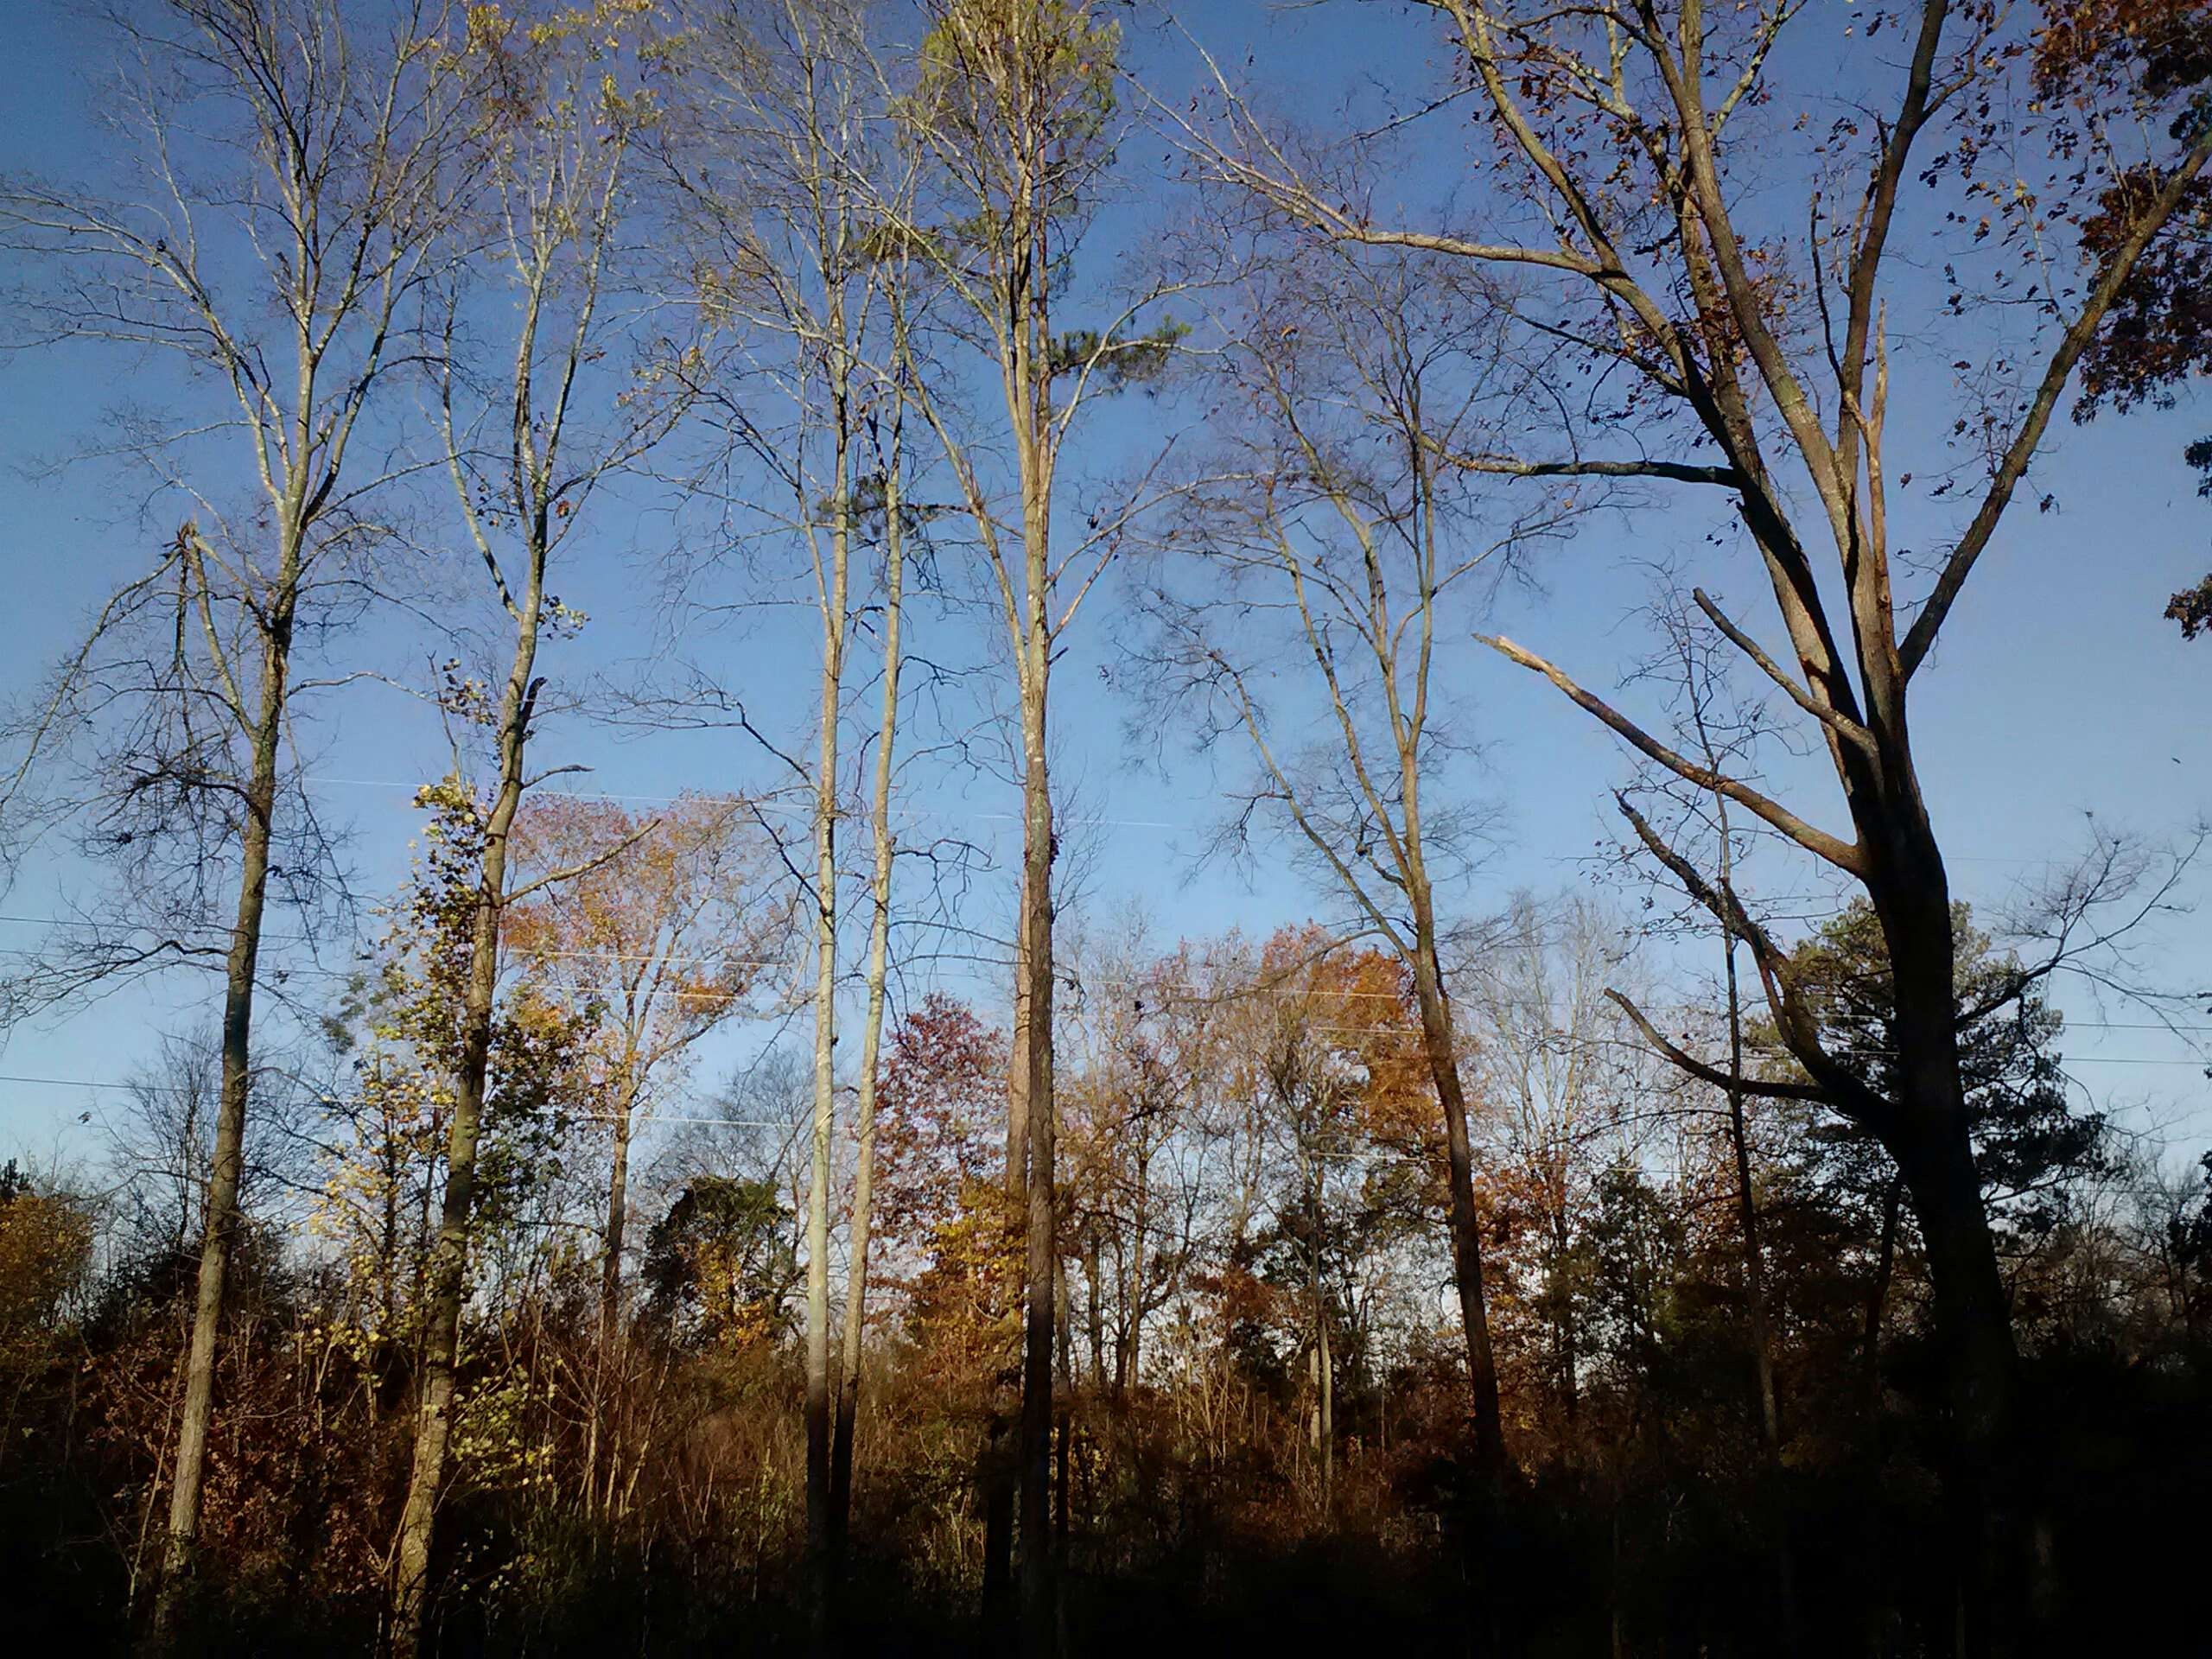
landscape, tree, nature, forest, horizon, wilderness, branch, plant, sunlight, morning, leaf, fall, autumn, scenery, season, trees, outdoors, woodland, silhouettes, habitat, larch, ecosystem, natural environment, atmospheric phenomenon, woody plant, trees against the sky